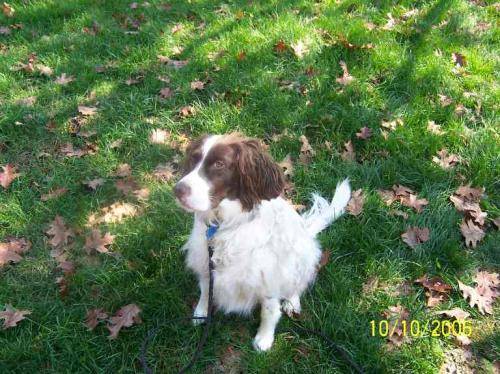
Label: dog